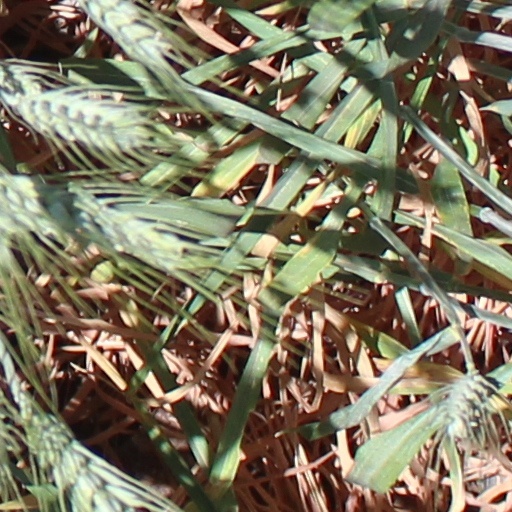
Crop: wheat